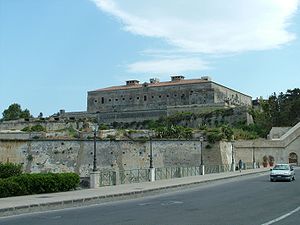
Augusta (Italien)
Borgen i Augusta
Augusta er en italiensk by beliggende i provinsen Siracusa på den østlige del af Sicilien. Byen blev grundlagt i 1232. Augusta grænser til kommunerne Carlentini og Melilli.